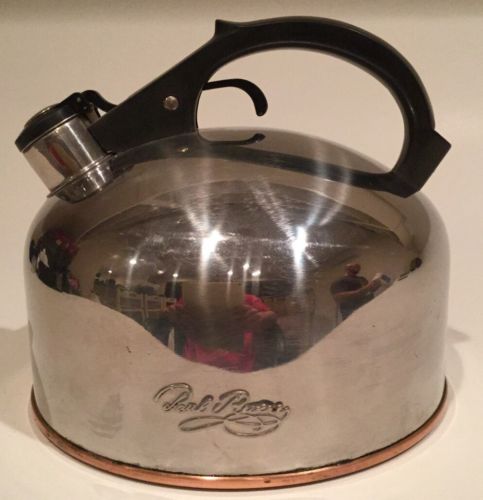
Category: kettle